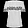
Label: Shirt